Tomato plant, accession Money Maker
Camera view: bottom (45 deg); turntable rotation: 180 degrees
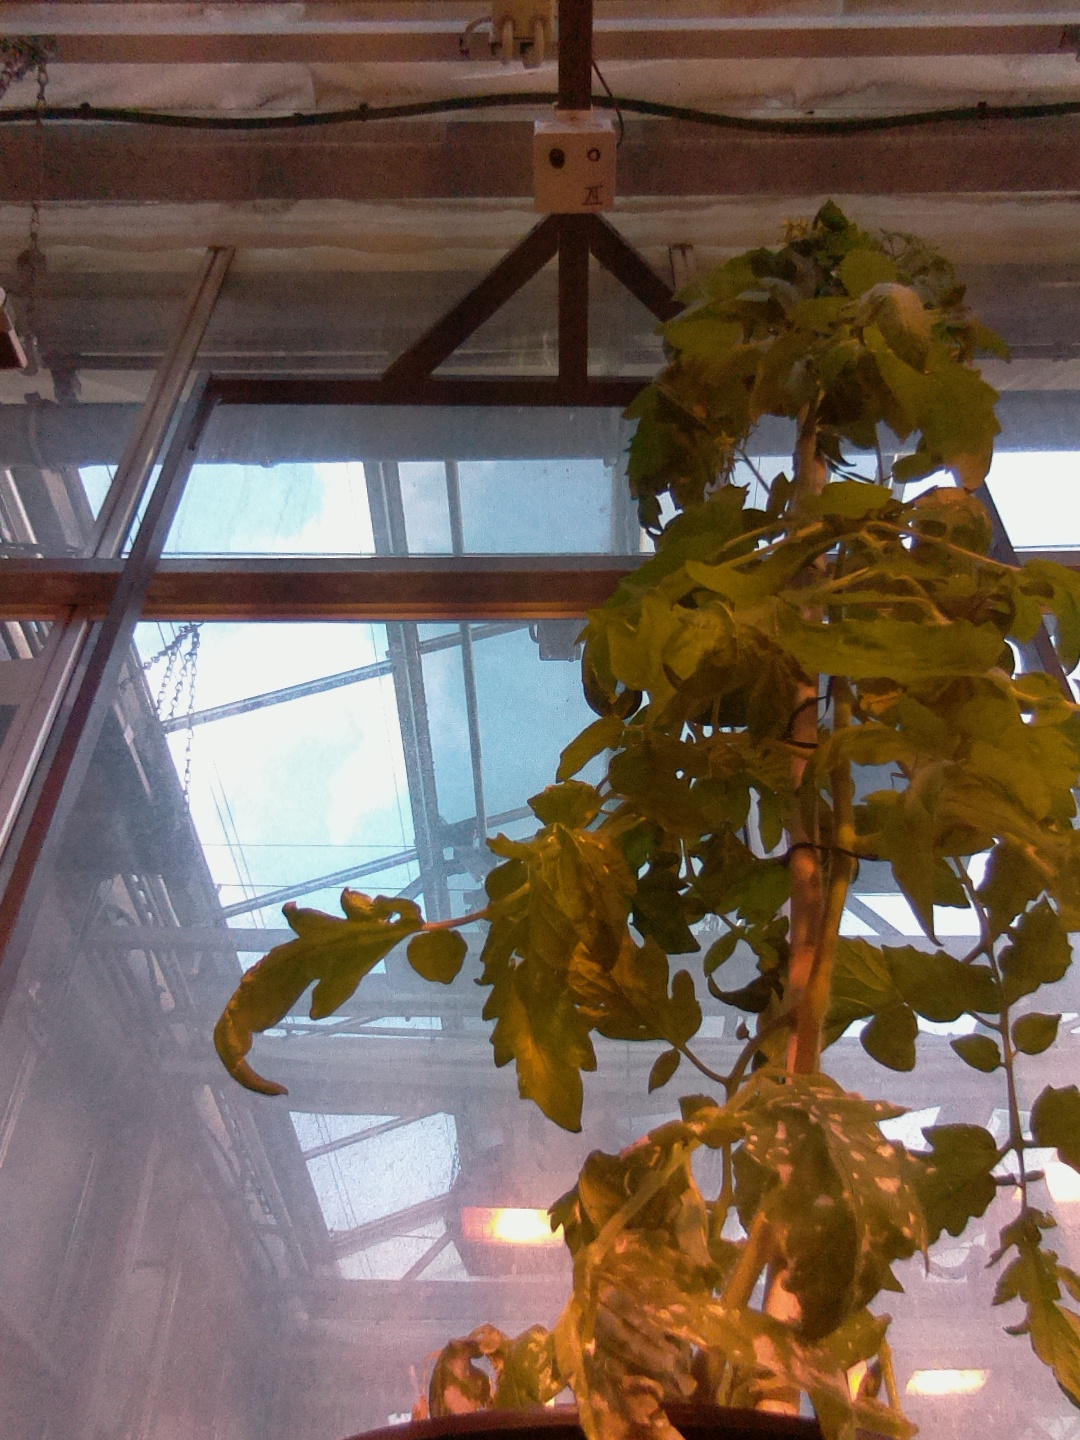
BBCH growth stage 68: Full flowering, 80%-90% of flowers open, more petals falling